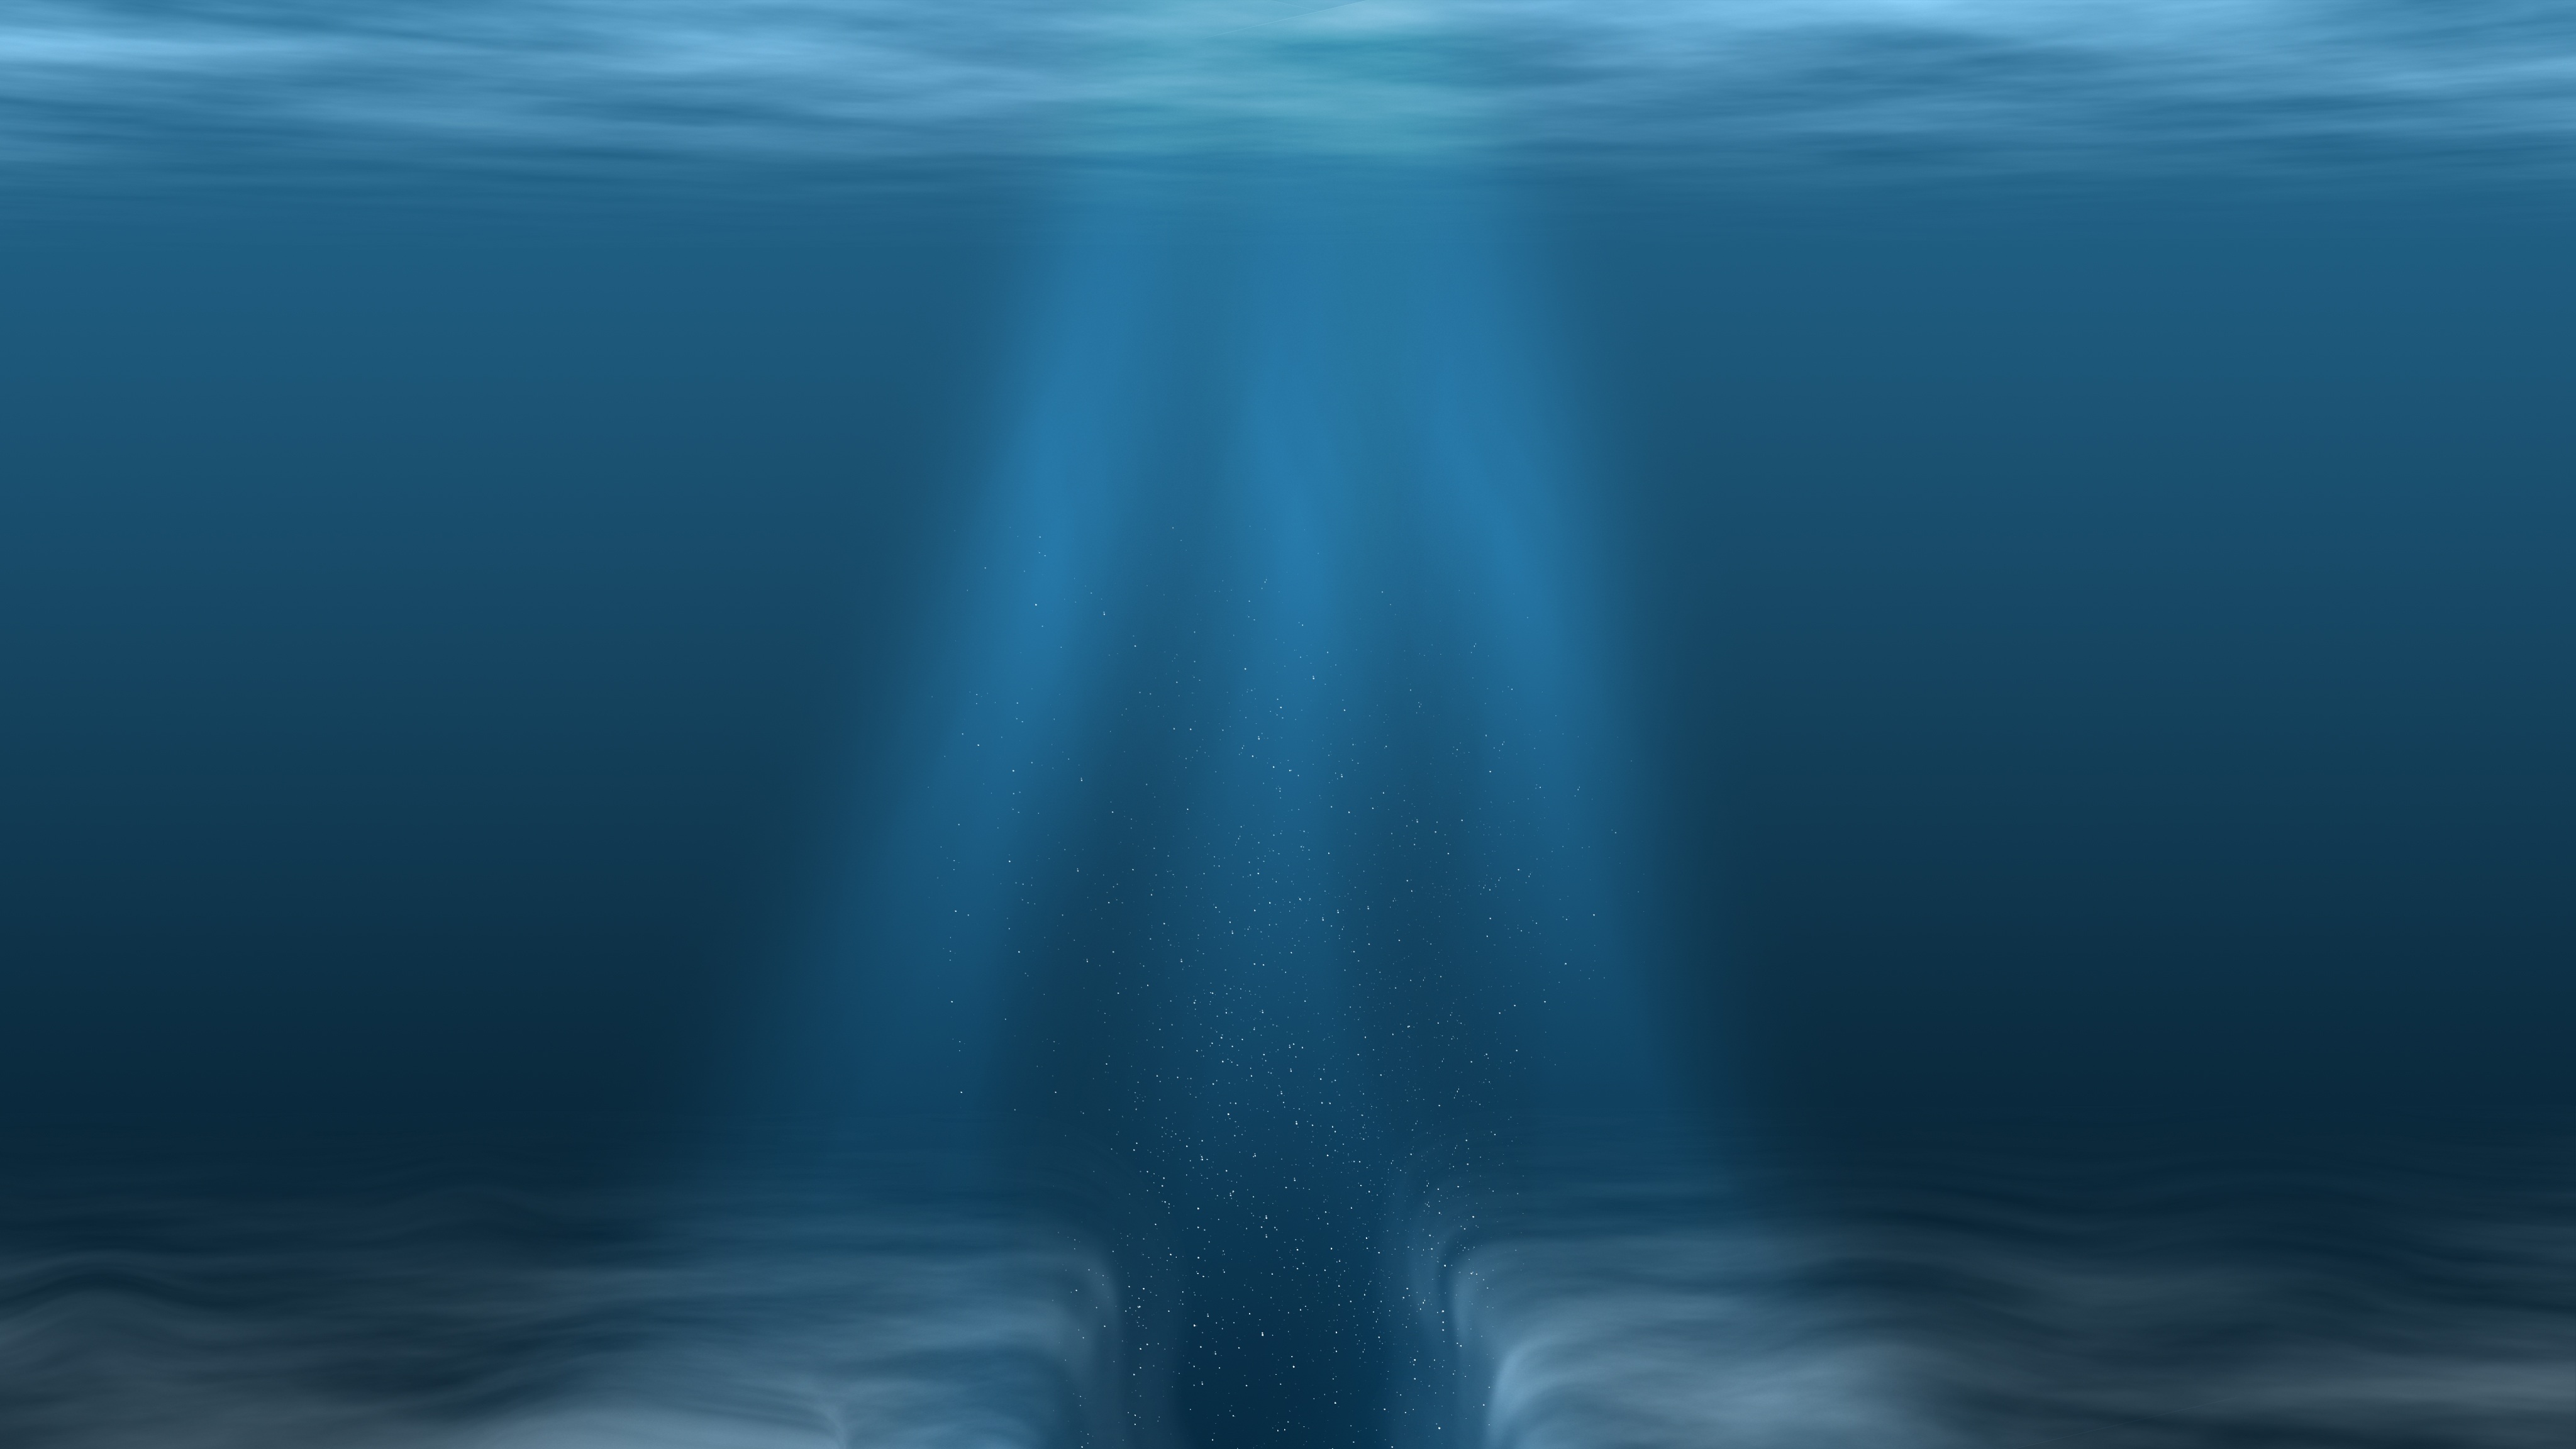
sea, water, ocean, horizon, sunlight, wave, atmosphere, underwater, blue, diver, plankton, sea ocean, atmospheric phenomenon, computer wallpaper, wind wave